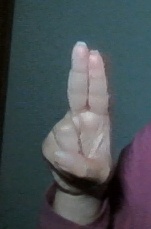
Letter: taa